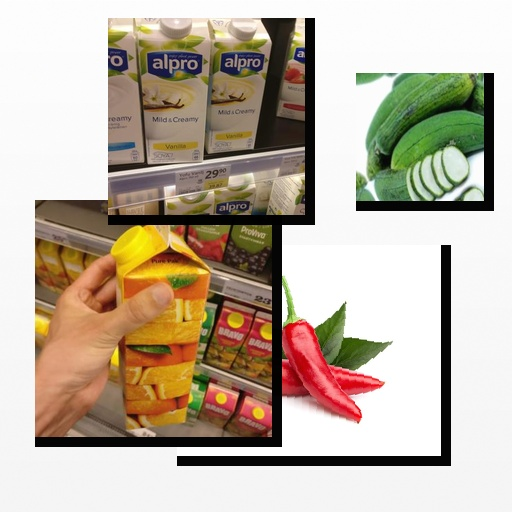
Food items: soyghurt, chili_pepper, orange_juice, sponge_gourd